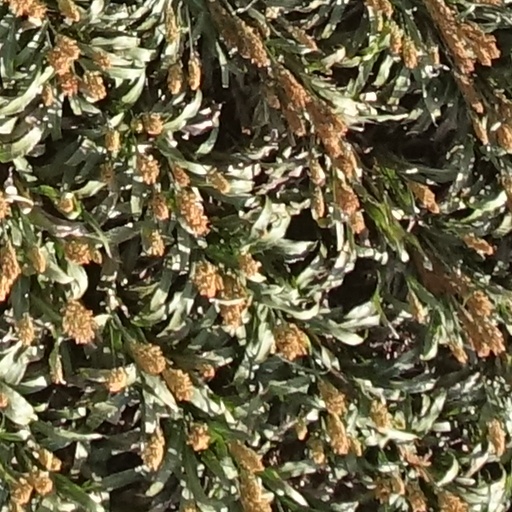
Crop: sorghum